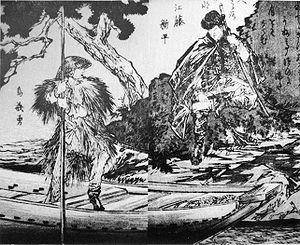
La rébellion de Saga de 1874 est un des nombreux soulèvements qui eut lieu à Kyūshū contre le nouveau gouvernement de Meiji par des membres de l'ancienne classe de samouraï. Elle fut menée par Shimpei Eto et Yoshitake Shima dans leur province natale de Hizen.